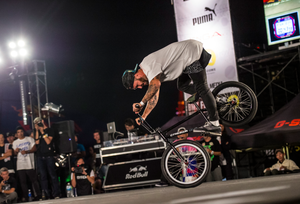
Japon
Alexandre Jumelin, souvent cité sous le nom de Alex Jumelin, est un coureur cycliste français qui pratique la discipline du flat en BMX, né le 23 novembre 1977 et originaire de Paris, quatre fois champion du monde BMX Flat.